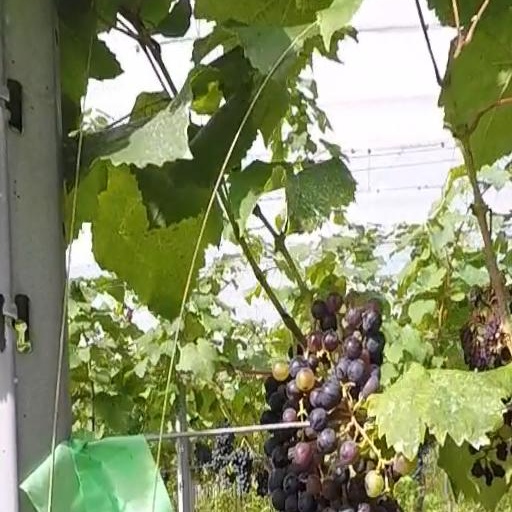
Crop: grape